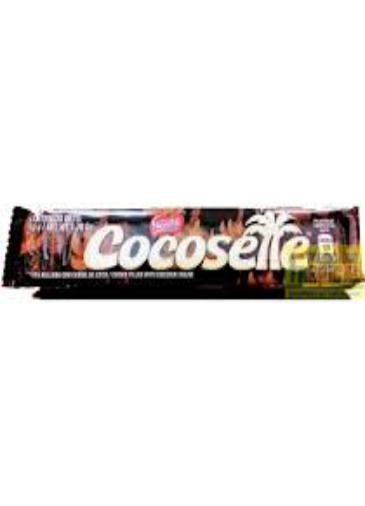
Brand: Cocosette
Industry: Food